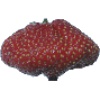
Label: strawberry_wedge